Northwest Pipeline

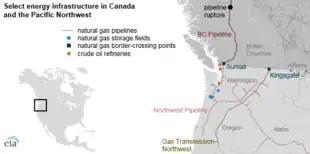
Selected energy infrastructure in the northwest. The Northwest Pipeline is shown in light red.

Northwest Pipeline is a natural gas pipeline network which takes gas from western Canada and the Rocky Mountains via the Westcoast Pipeline and brings it into California, either through Gas Transmission Northwest or Kern River. A small amount of gas goes through the San Juan Basin to El Paso Natural Gas. It is owned by the Williams Companies. Its FERC code is 37.